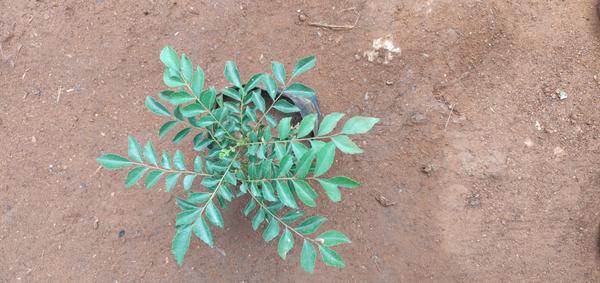
Plant: Curry_Leaf